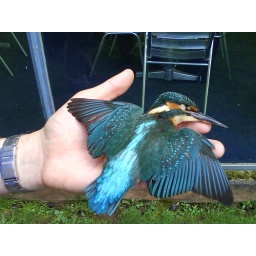
Sadly this bird flew into a window and died. Now in the possession of the Bristol Museum